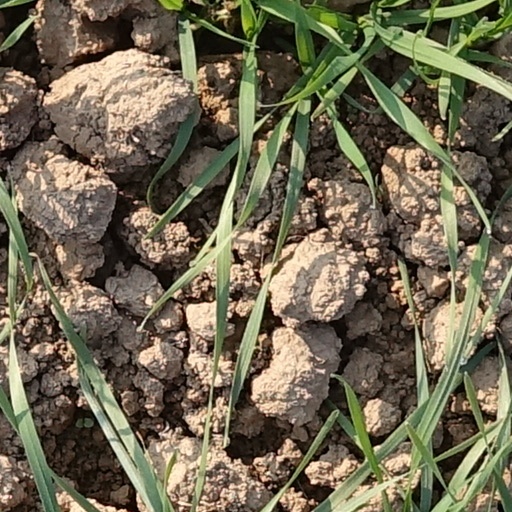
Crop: wheat